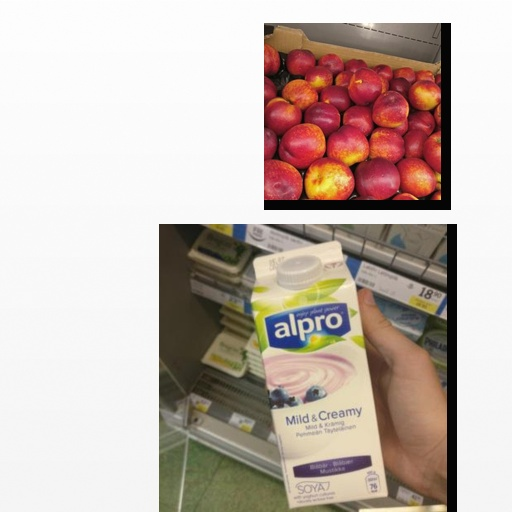
Food items: nectarine, blueberry_soyghurt